Vlach law

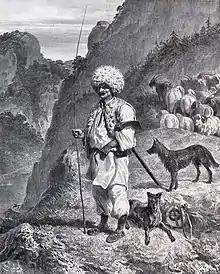
Vlach shepherd on the mountain (Auguste Raffet, 1837)

The Vlach law ("Romanian law", or , "customs of the land") refers to the traditional Romanian common law as well as to various special laws and privileges enjoyed or enforced upon particularly pastoralist communities (cf. obști) of Romanian stock or origin in European states of the Late Middle Ages and Early modern period, including in the two Romanian polities of Moldavia and Wallachia, as well as in the Kingdom of Hungary, the Kingdom of Poland, Kingdom of Serbia, the Polish–Lithuanian Commonwealth, etc.